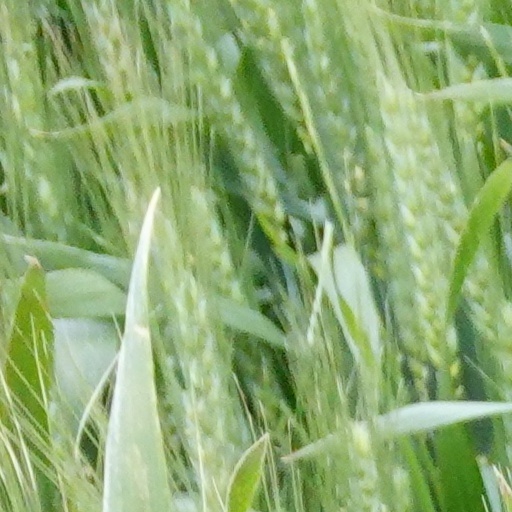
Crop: wheat